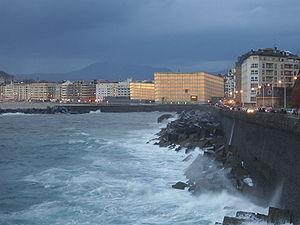
Le Palais Kursaal ou Palais des Congrès et Auditorium Kursaal est un complexe architectural constitué d'un grand auditorium, une grande salle de chambre, salles polyvalentes et salles d'expositions projeté par Rafael Moneo et situé à Saint-Sébastien. Il a été inauguré en 1999, et est, depuis lors, le siège principal du festival international du film de Saint-Sébastien.